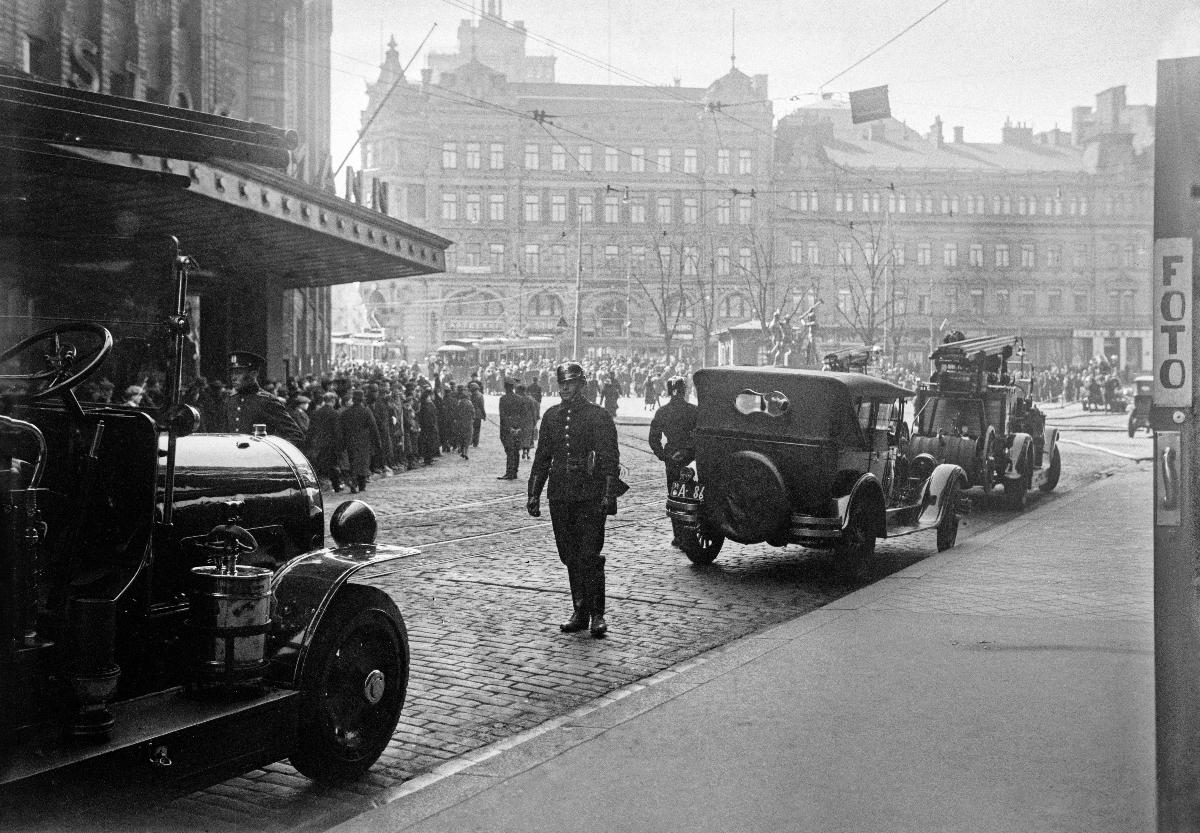
Tallbergin ullakkopalo
Tallbergs vindsbrand; Attick fire at Tallberg's
sisällön kuvaus: Tulipalo Tallbergin talon ullakolla Aleksanterinkadulla Helsingissä 20.4.1934. content description: Fire on the attick of Tallberg house on Aleksanterinkatu in Helsinki 20.4.1934. innehållsbeskrivning: Eldsvåda på Tallbergska husets vind på Alexandersgatan i Helsingfors 20.4.1934.
Kuvaaja: Sundström, Hugo, kuvaaja
Vuosi: 1934
Paikka: Suomi, Uusimaa, Helsinki
Aiheet: rakennukset; tulipalot; palokunnat; sammutus; ullakot; savu; katot (rakennusten osat); HBL; buildings; fires (accidents); fire services; fire extinction; attics; smoke; fire; firemen; fire fighting; extinguishing; roofs; byggnader; eldsvådor; brandkårer; släckning; vindar (utrymmen); rök; brand; eldsvåda; vindsbränder; brandkår; släckningsarbeten; brandmän; tak